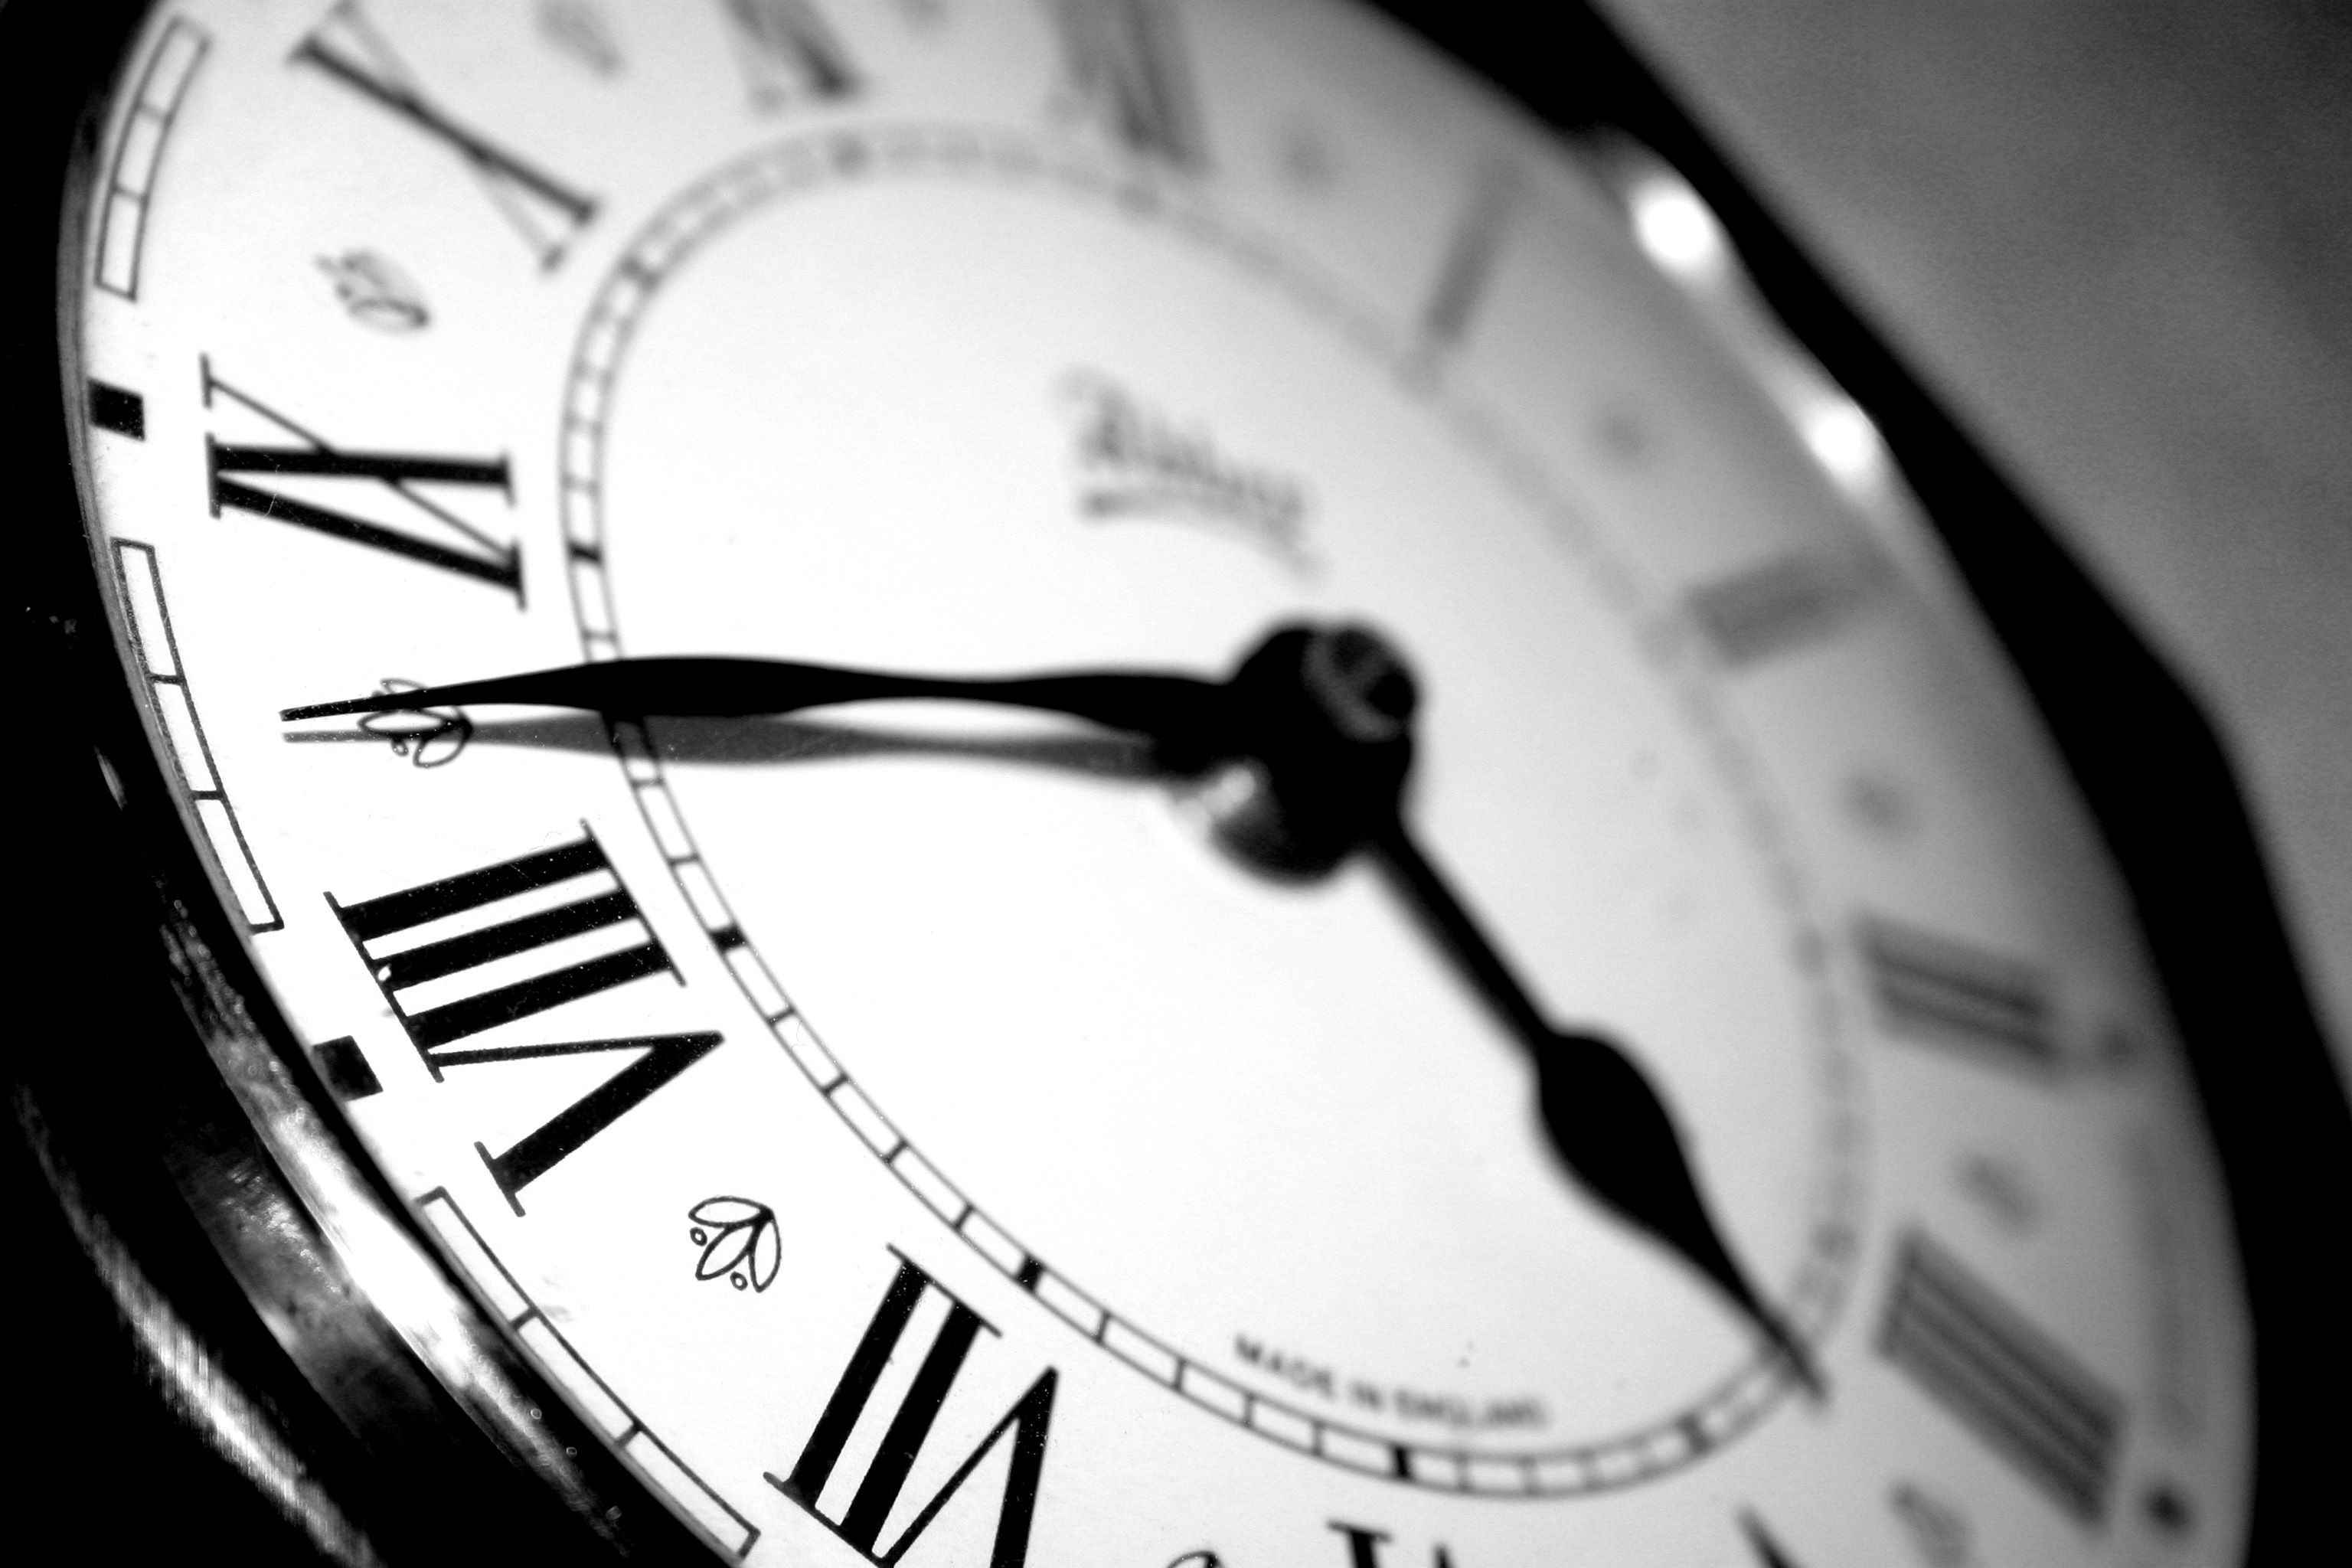
watch, hand, black and white, photography, clock, time, monochrome, close up, hours, monochrome photography, home accessories